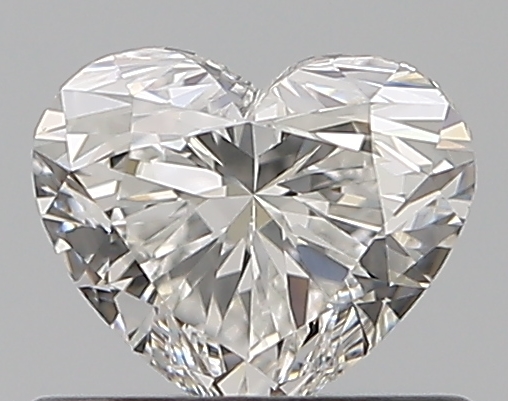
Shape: heart
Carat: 0.51
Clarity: VS1
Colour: G
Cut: EX
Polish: EX
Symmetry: VG
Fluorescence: N
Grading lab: GIA
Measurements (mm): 4.72 x 5.54 x 3.24